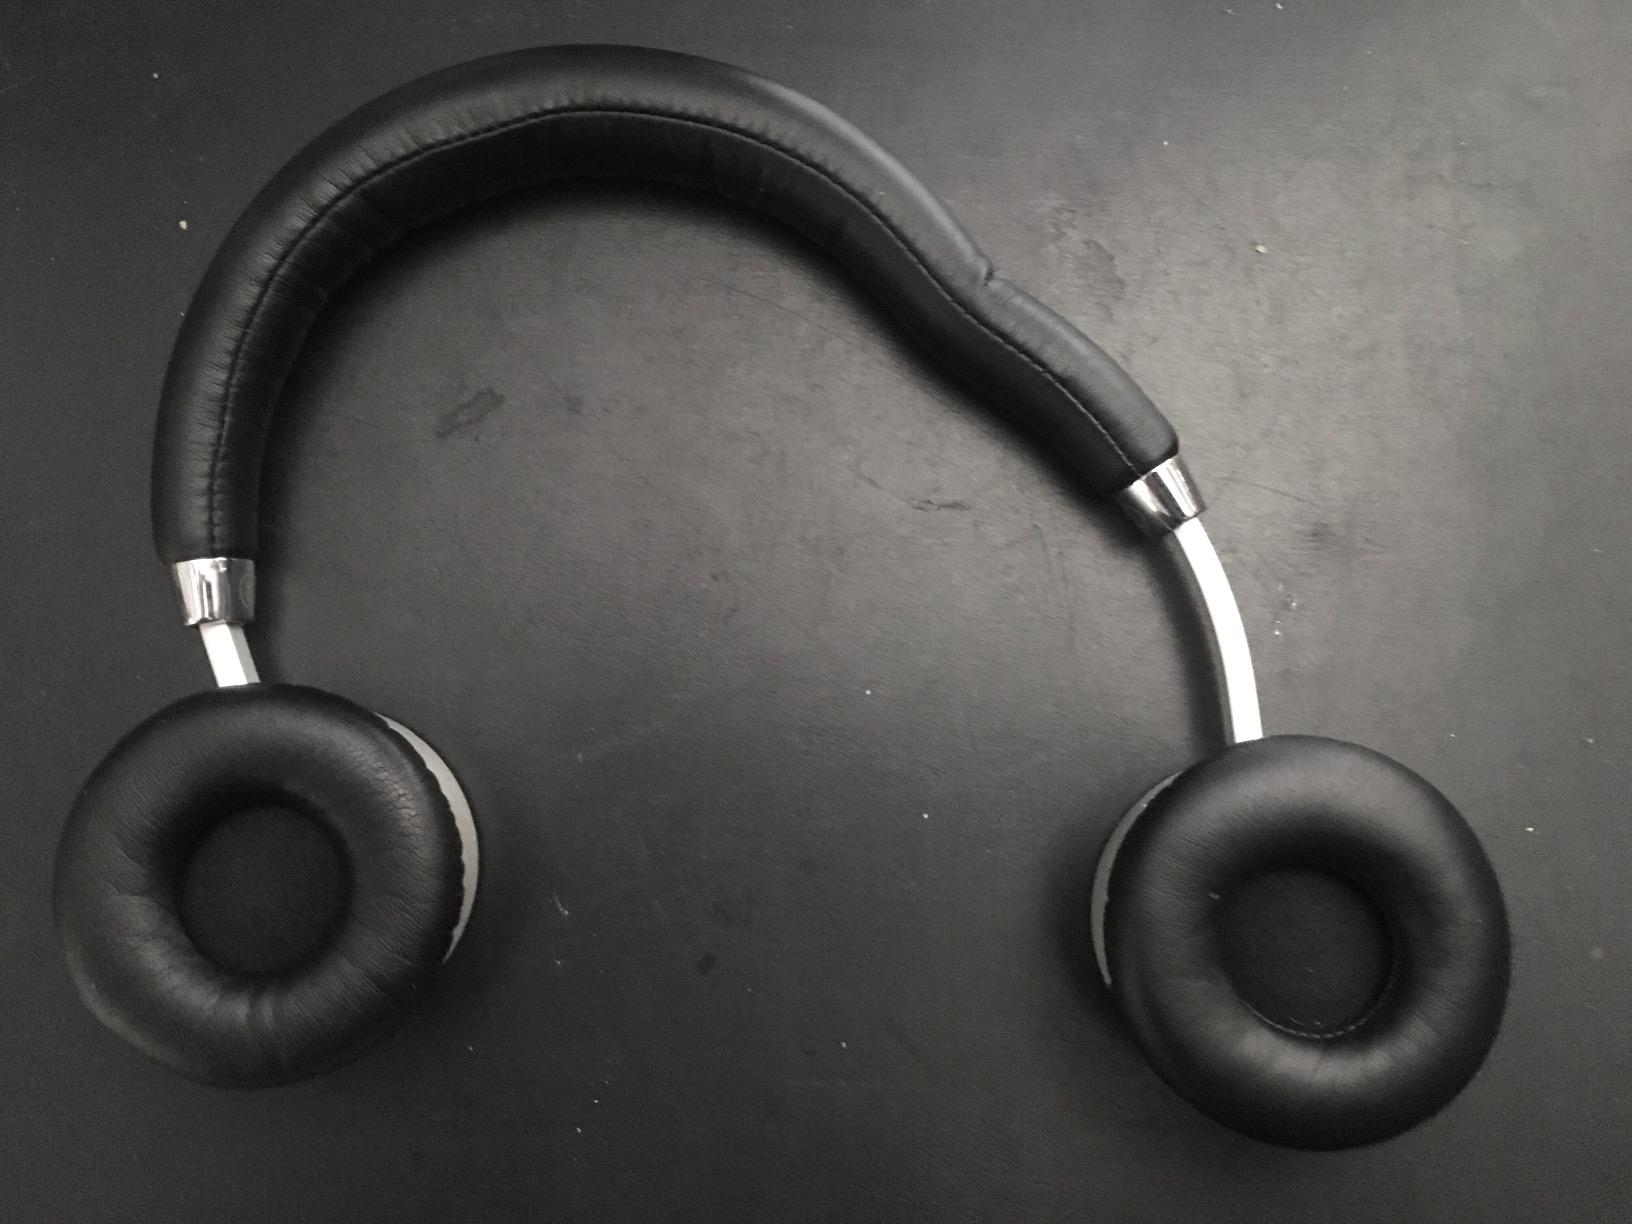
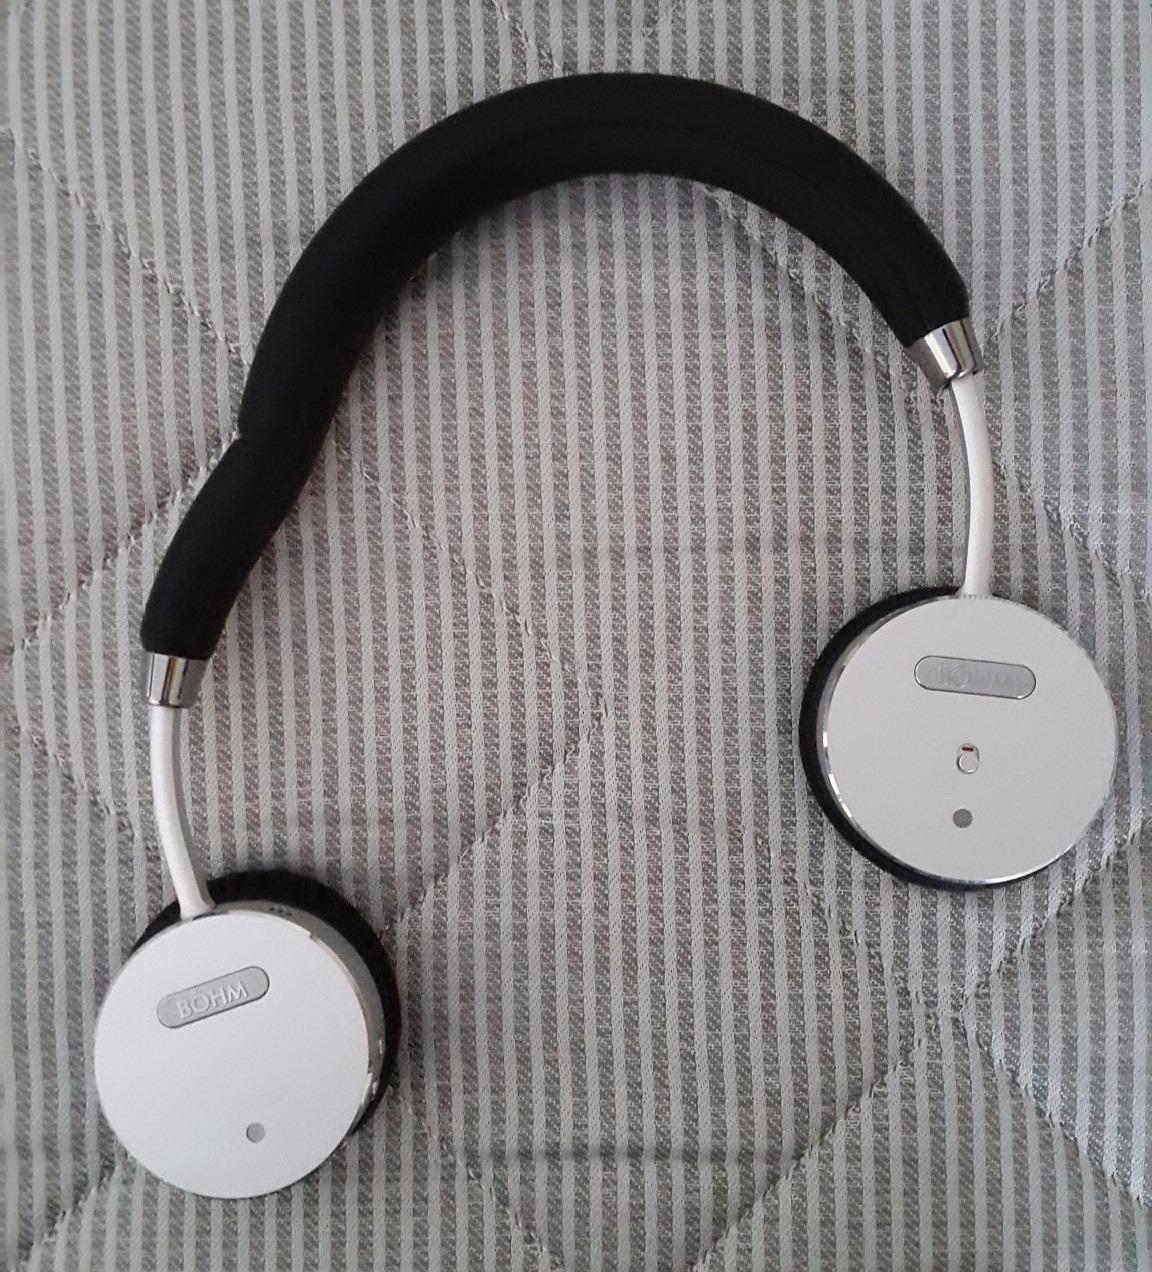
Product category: headphones
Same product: yes